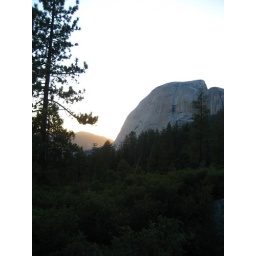
by camp i mean the ground i slept on next to the bears